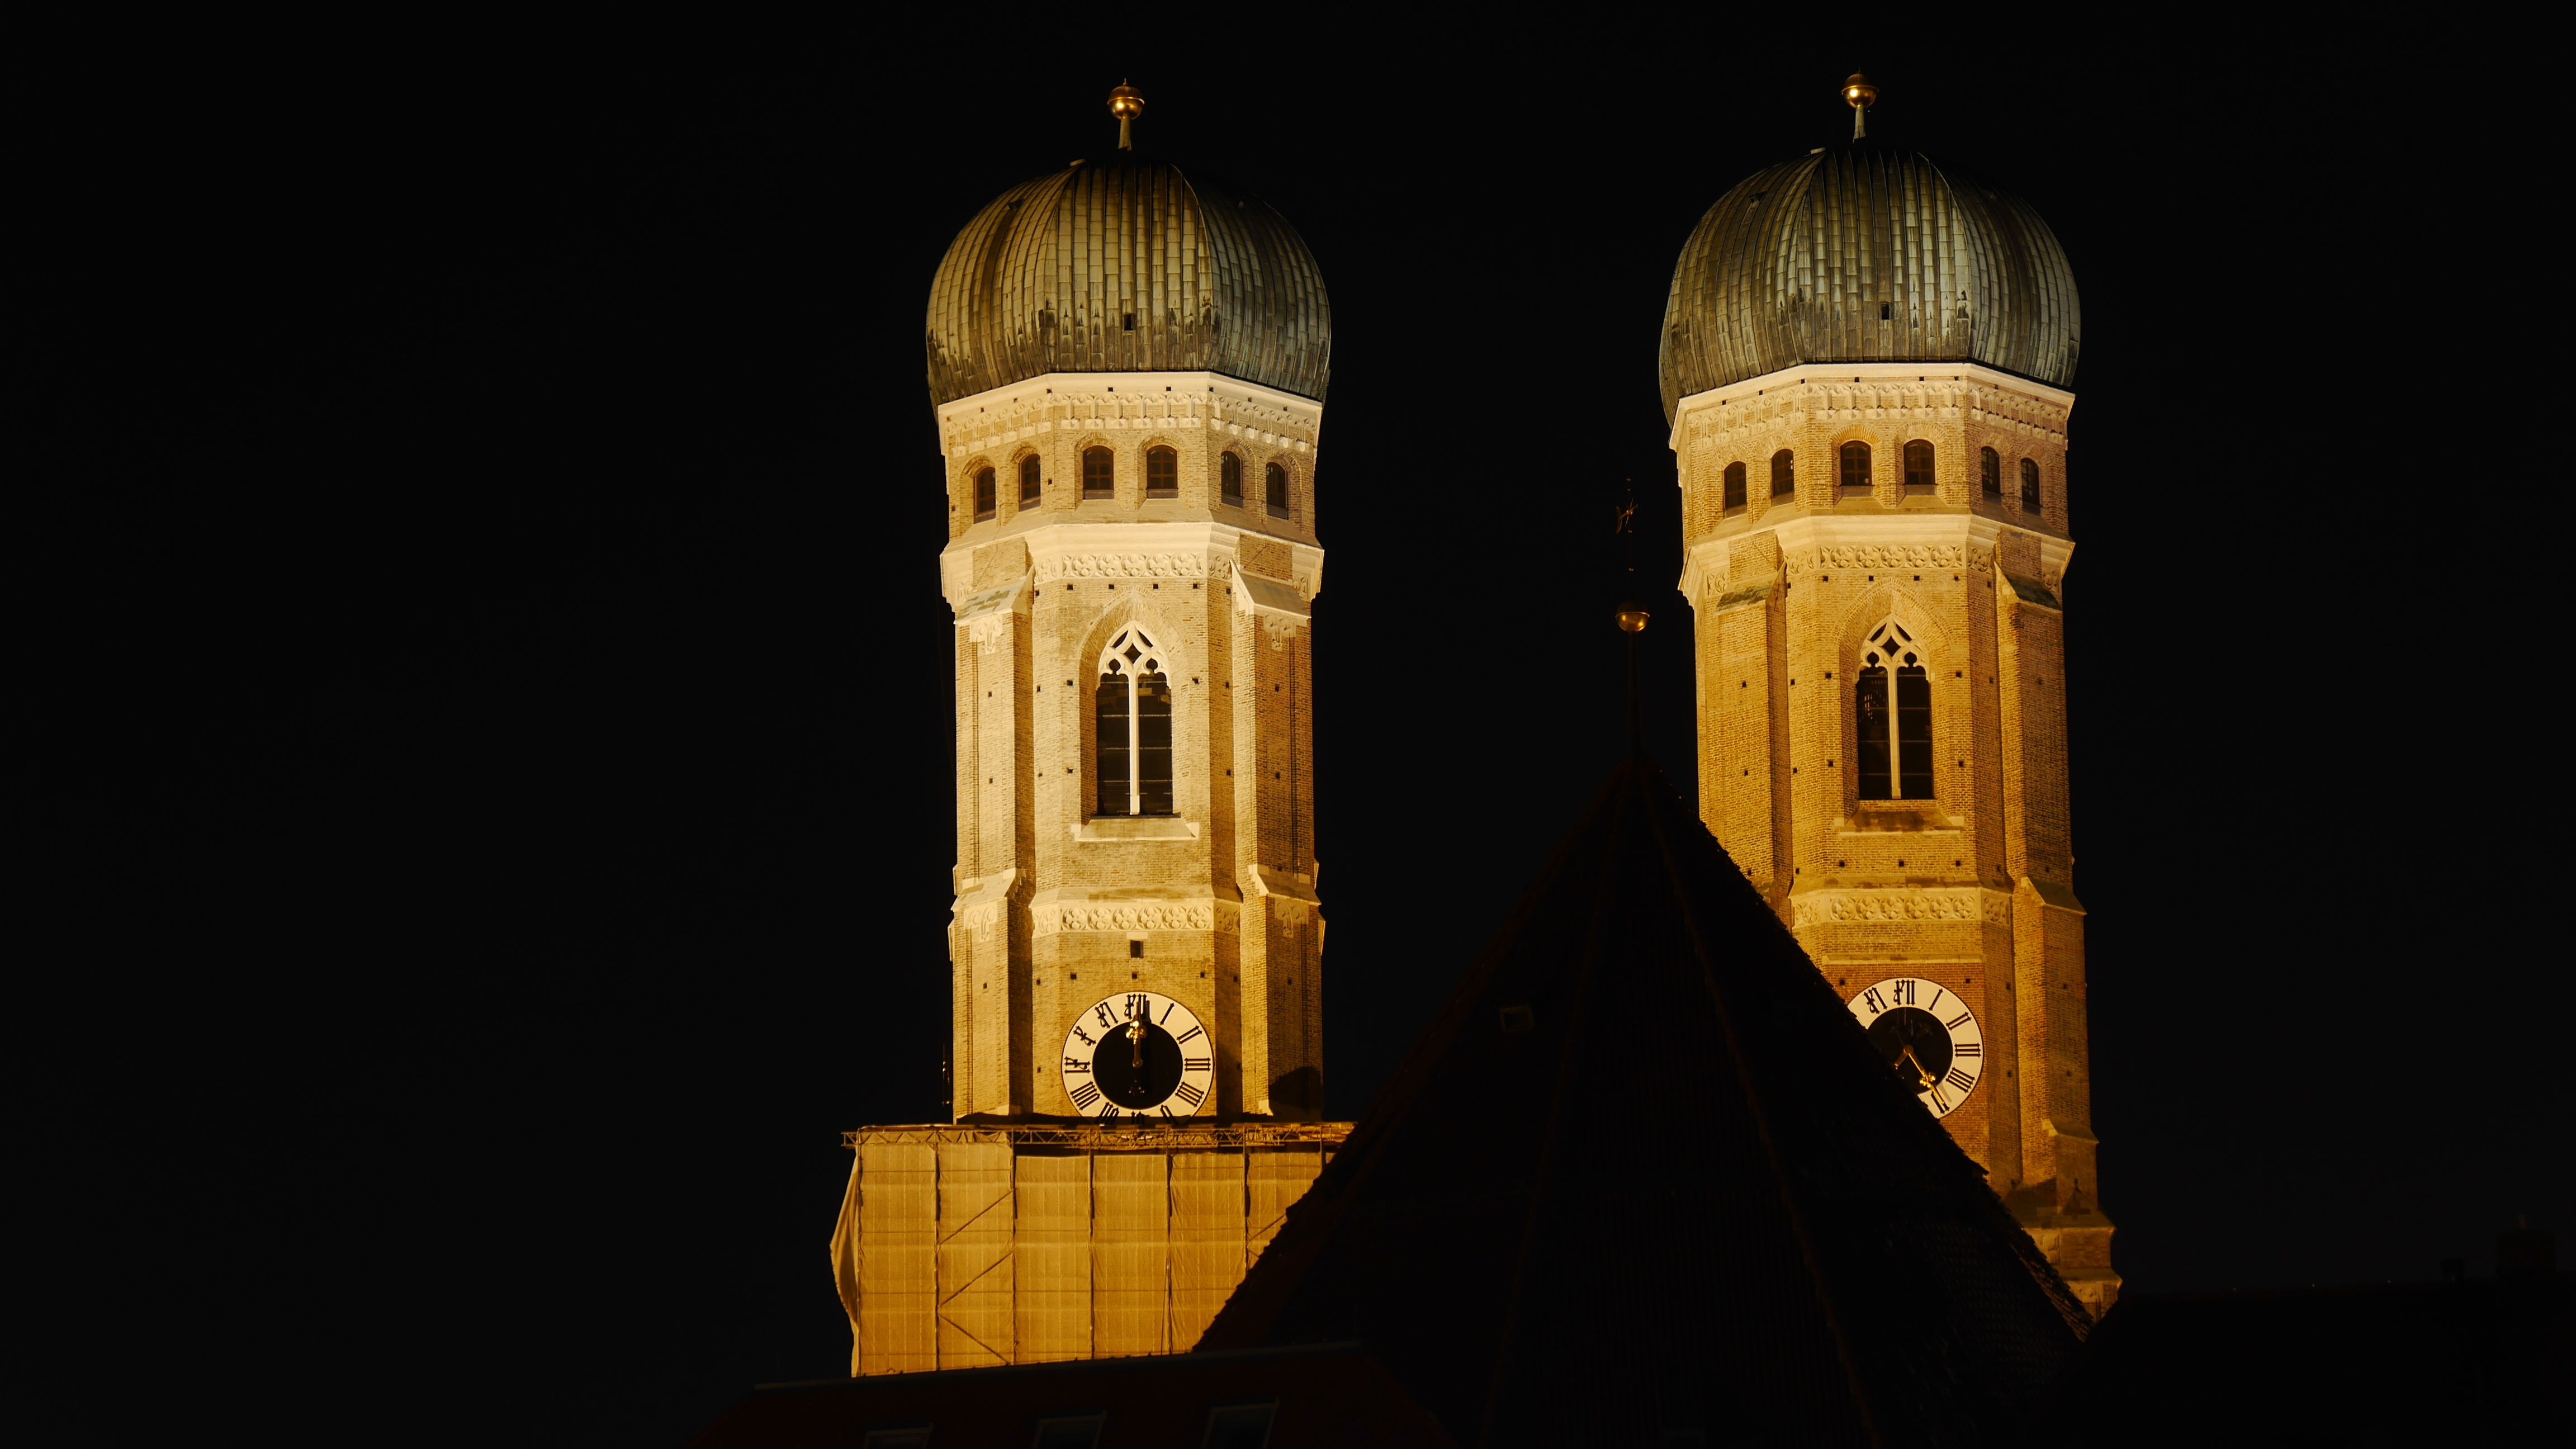
night, building, tower, darkness, cathedral, place of worship, dome, munich, frauenkirche, blue hour, munich at night